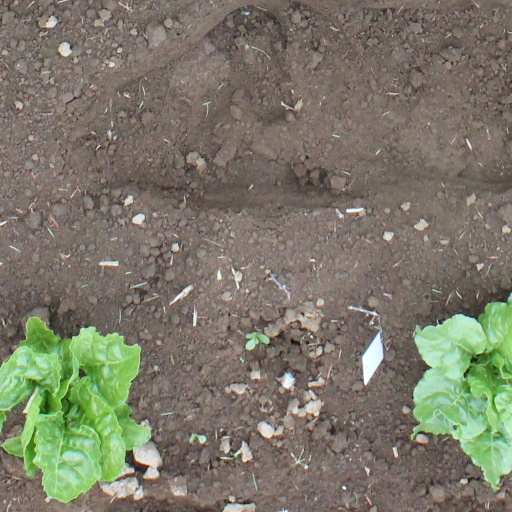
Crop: sugar beet